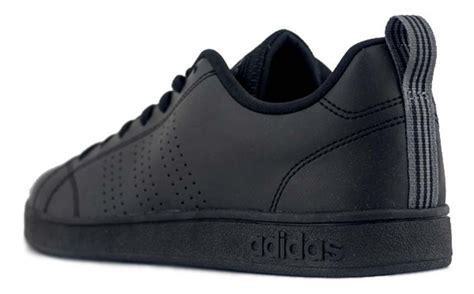
Brand: Adidas
Model: Advantage